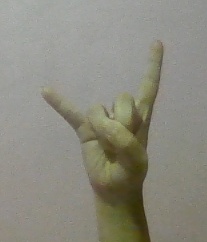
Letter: la